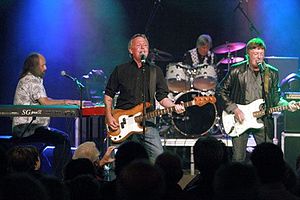
John Dalton (musiker)
John Dalton (i forgrunden ved mikrofonen) med The Kast Off Kinks
John Dalton er en britisk musiker, der er bedst kendt som bassist i The Kinks i perioden 1969-1976.